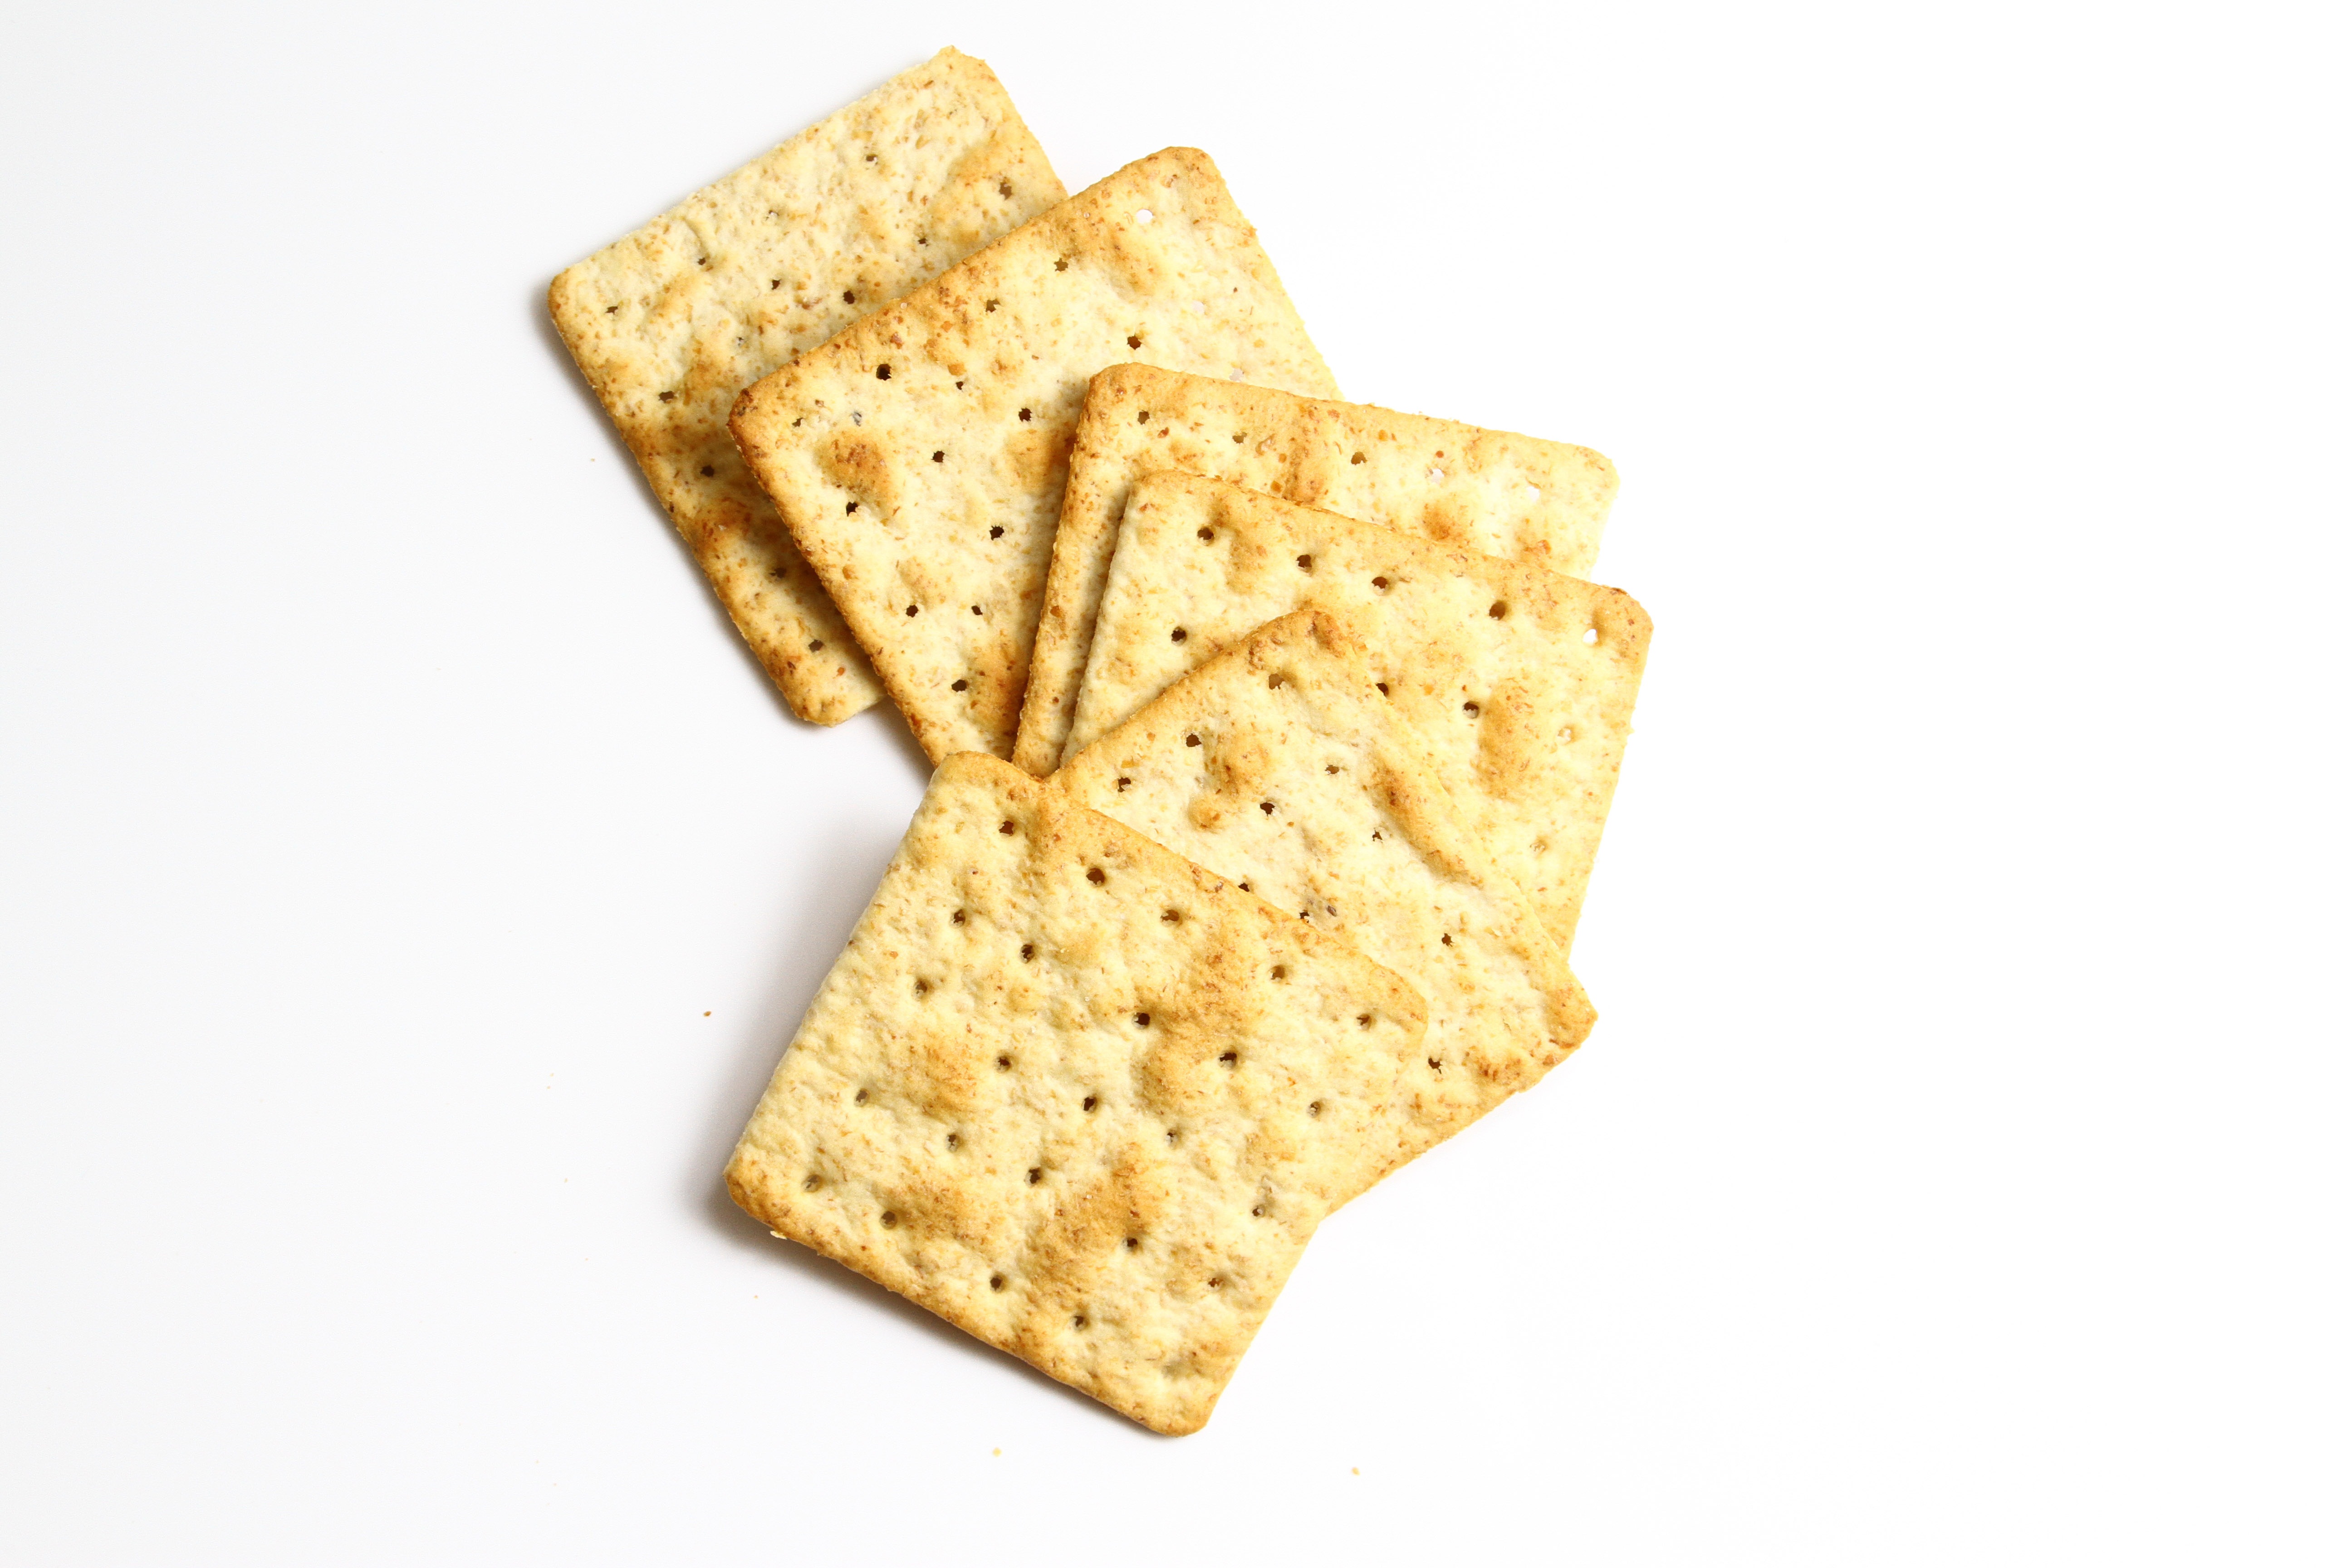
word, fork, white, wheat, sweet, dry, sign, dish, meal, food, plate, brown, bag, salt, yellow, breakfast, chocolate, milk, biscuit, gourmet, healthy, snack, cookie, dessert, waffle, cuisine, delicious, cheese, cracker, baked, product, capital, eating, fat, sugar, nutrition, dinner, front, character, crisp, diet, crunchy, baked goods, biscuits, appetizer, junk food, uppercase, grass family, snack food, cookies and crackers, biscuit crackers